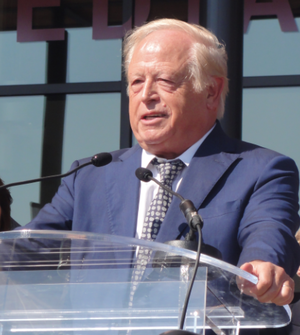
Cet article donne la liste des 348 sénateurs de la période comprise entre les deux élections sénatoriales, soit élus à l'issue des élections sénatoriales de 2014 ou 2017, soit suppléant les élus ayant été nommés au gouvernement ou décédés, soit élus à l'occasion d'élections sénatoriales partielles.
Cet article donne la liste des 348 sénateurs de la période comprise entre les deux élections sénatoriales, soit élus à l'issue des élections sénatoriales de 2011 ou 2014, soit suppléant les élus ayant été nommés au gouvernement ou décédés, soit élus à l'occasion d'élections sénatoriales partielles.
Roland Courteau, né le 24 février 1943 à Narbonne, est un homme politique français.